Mexican Revolution

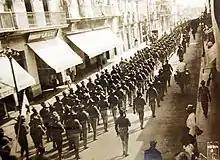
U.S. troops enter Veracruz in April 1914. Both Huerta and Carranza opposed the U.S. intervention

U.S. President Taft left the decision of whether to recognize the new government up to the incoming president, Woodrow Wilson. Despite the urging of American ambassador Henry Lane Wilson, who had played a key role in the coup d'état, President Wilson not only declined to recognize Huerta's government but first supplanted the ambassador by sending his "personal representative" John Lind, a progressive who sympathized with the Mexican revolutionaries, and the president recalled Ambassador Wilson. The United States lifted the arms embargo imposed by Taft in order to supply weapons to the landlocked rebels; while under the complete embargo Huerta had still been able to receive shipments from the British by sea. Wilson urged European powers to not recognize Huerta's government, and attempted to persuade Huerta to call prompt elections "and not present himself as a candidate". The United States offered Mexico a loan on the condition that Huerta accept the proposal. He refused. Lind "clearly threatened a military intervention in case the demands were not met".